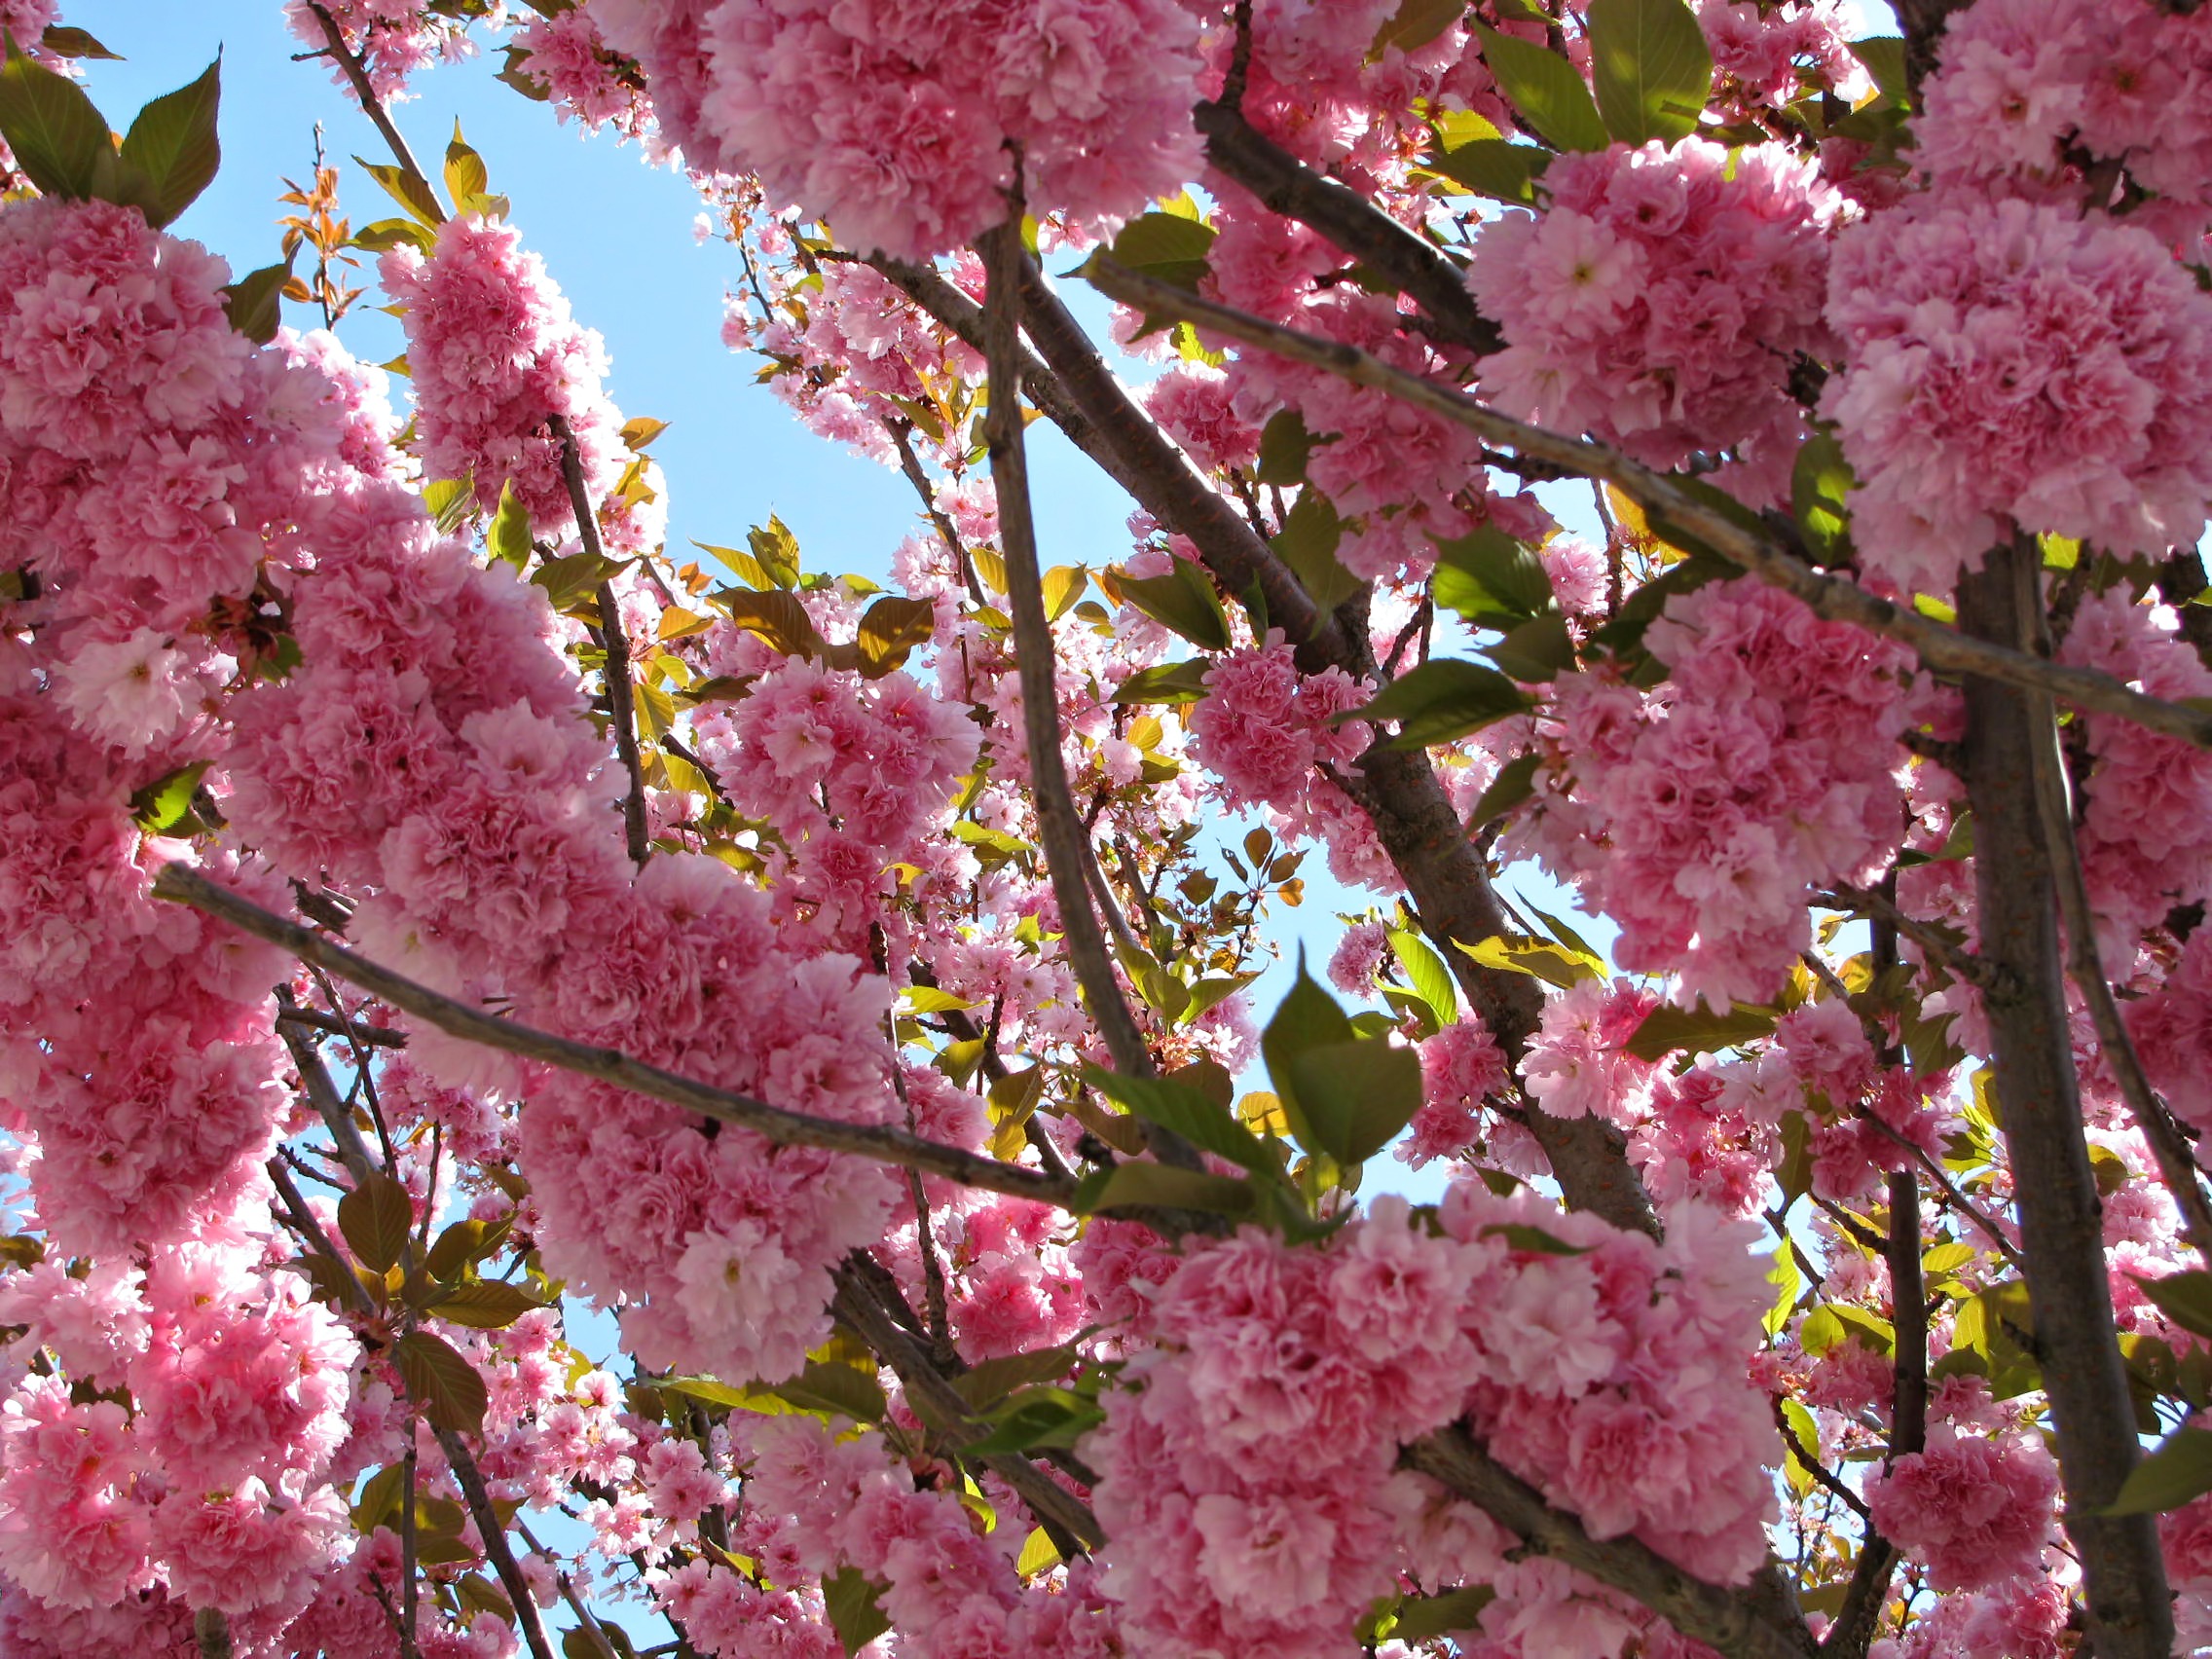
tree, nature, branch, blossom, plant, leaf, flower, food, spring, produce, colorful, pink, cherry blossom, colors, shrub, blossoms, cherry, flowering plant, woody plant, land plant